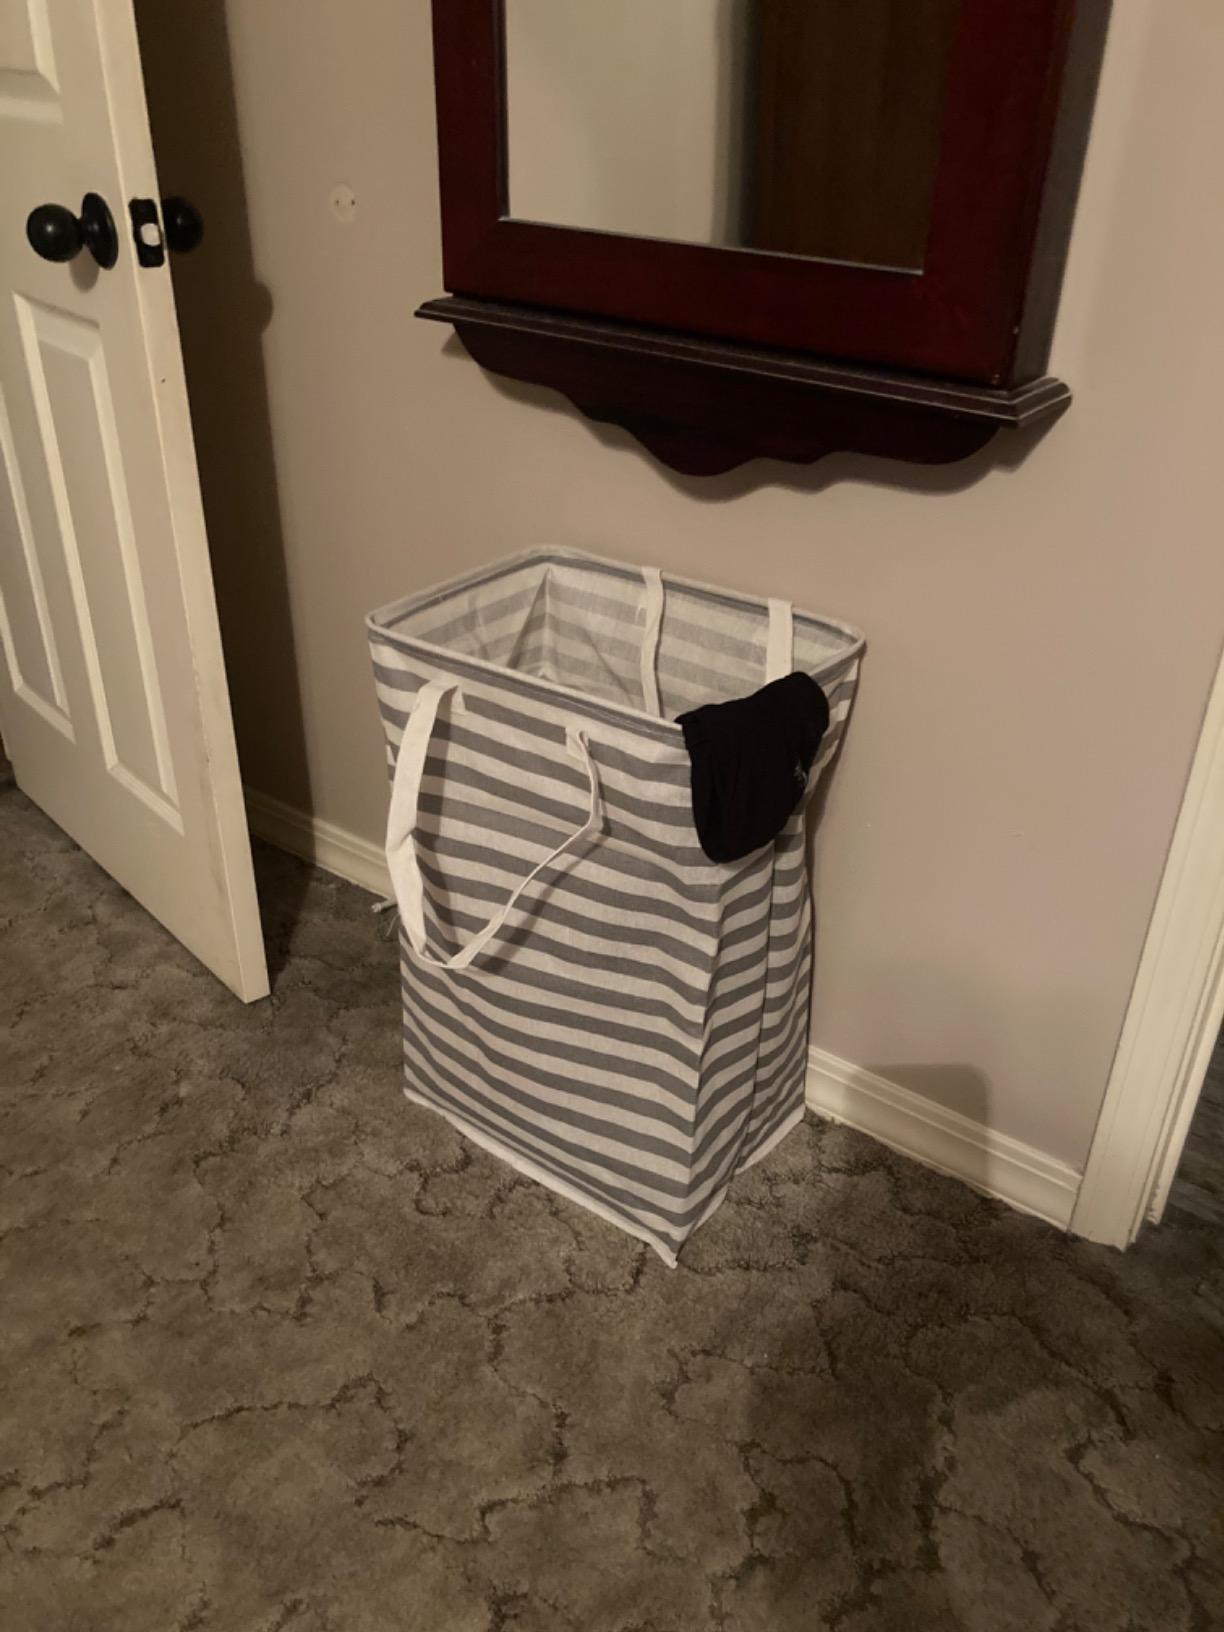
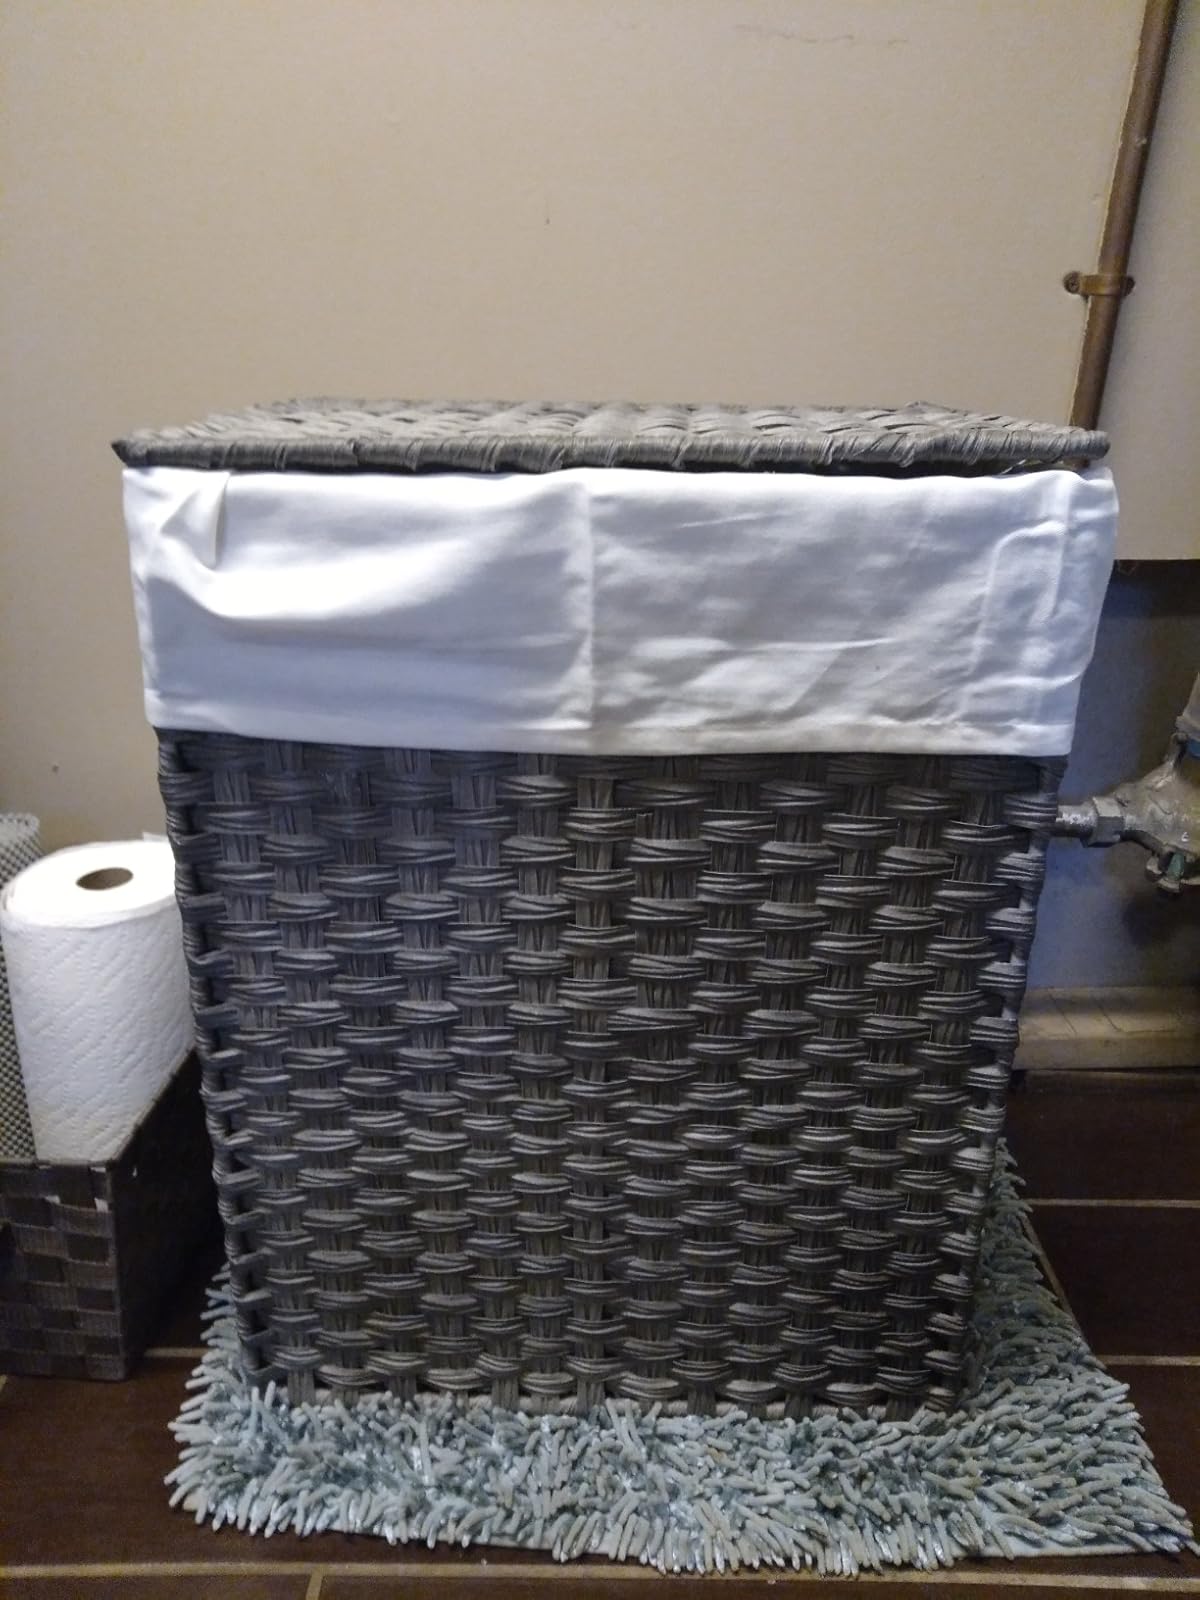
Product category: items_hamper
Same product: no